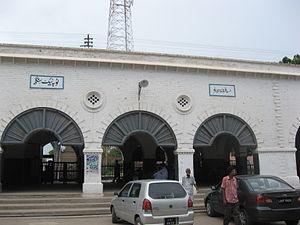
Le district de Toba Tek Singh est une subdivision administrative de la province du Pendjab au Pakistan. Il a pour capitale Toba Tek Singh, même si les deux villes de Gojra et Kamalia sont nettement plus peuplées. Le district est entouré par le district de Faisalabad à l'est, les districts de Sahiwal et de Khanewal au sud et enfin le district de Jhang à l'ouest et au nord.
Toba Tek Singh est une ville pakistanaise, et capitale du district de Toba Tek Singh, dans la province du Pendjab.